Efik literature

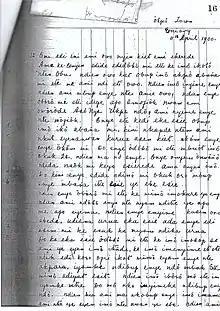
A diary entry from the year 1900 written in the Efik language.

The pioneers of early Efik written literature were the missionaries. The earliest missionaries departed from Liverpool on 6 January 1846 and set sail for Old Calabar. Among the first Christian missionaries to arrive Old Calabar were Rev. Hope M. Waddell; Mr. Samuel Edgereley, printer and catechist of the Jamaica mission; Mrs. Edgerley, wife of Samuel Edgerley; Andrew Chisholm, carpenter; Edward Miller, teacher; and an ex-slave boy George who later became a reverend. At their arrival on the 10th of April 1846, they made several attempts to understand the Efik language and transform it into writing. Two schools were set up, one at Creek Town and the other at Duke Town. Books for students were an urgent matter and this was resolved by Samuel Edgerley who introduced the first lithographic press. The first Christian mission was joined by several other missionaries amongst whom were Rev. Hugh Goldie who arrived in March 1847. The first Efik dictionary titled, "A vocabulary of the Efik or old Calabar language: with prayers and lessons" was written by Rev. Edgerley in 1849. A majority of other works that followed were mainly of Biblical genre. A few fictional stories were also introduced to students at Old Calabar and translated into the Efik language.